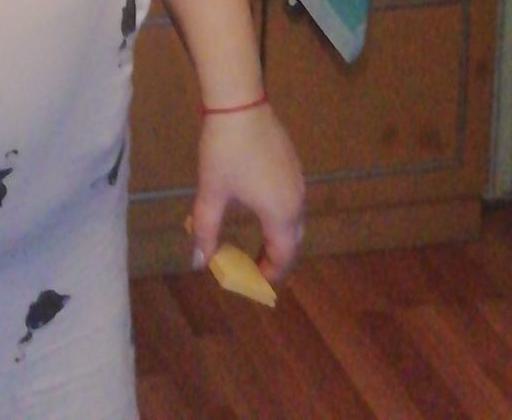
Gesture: no_gesture